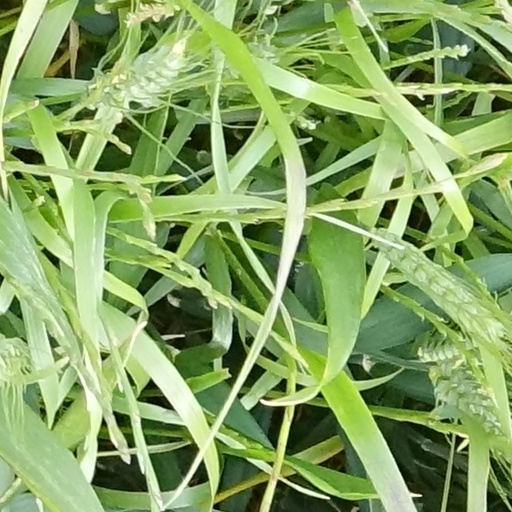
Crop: wheat